Cruiser tank

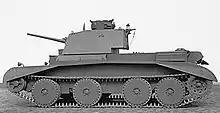
The Cruiser Mark III (A13) with large wheels typical of the Christie suspension

An even bigger problem for most cruiser tanks was the small calibre of their main gun. The first cruisers were armed with the 2-pounder (40 mm) gun. This gun had adequate armour penetration against early war tanks but was never issued high explosive ammunition. This made the cruisers less able to deal with towed anti-tank guns, which was a serious deficiency at the long ranges of engagements during the Desert Campaign. The additional machine gun turret (as mounted on the Crusader) was no substitute for HE rounds. As the armour of German tanks increased British cruisers were up-gunned with the more powerful 57 mm Ordnance QF 6 pounder, starting with the Crusader Mk. III (an interim move pending the introduction of the next cruiser tank). Early marques of what would become the Cromwell were also fitted with the 6-pounder but the gun still did not have a satisfactory HE round. The Cromwell as planned was to have a High Velocity 75 mm gun but the gun was too large for the turret ring and so it was decided that the new Cromwell tanks would be fitted with the QF 75 mm (a bored-out 6-pounder that could take US 75 mm ammunition). The new 75 mm gun provided greater HE capability at the expense of some armour penetration and it was still adequate to deal with the majority of German armoured vehicles. Part of the Cromwell's success was its high-power to weight ratio, provided by the adoption of the Rolls-Royce Merlin engine as the Meteor, which delivered sufficient power for the Cromwell to have a maximum speed around on roads. The M4 Sherman had a top speed on roads of about . The Cromwell also had slightly superior cross-country speed and mobility. The new engine enabled the tank to be far more heavily armoured and armed than previous cruiser designs.